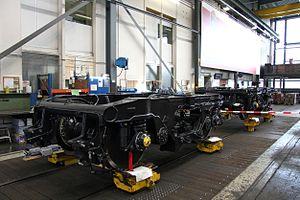
Bogies de Re 460 aux Ateliers industriels CFF d'Yverdon-les-Bains.
Les Re 460 sont des locomotives électriques des Chemins de fer fédéraux suisses entrées en service entre 1992 et 1996.